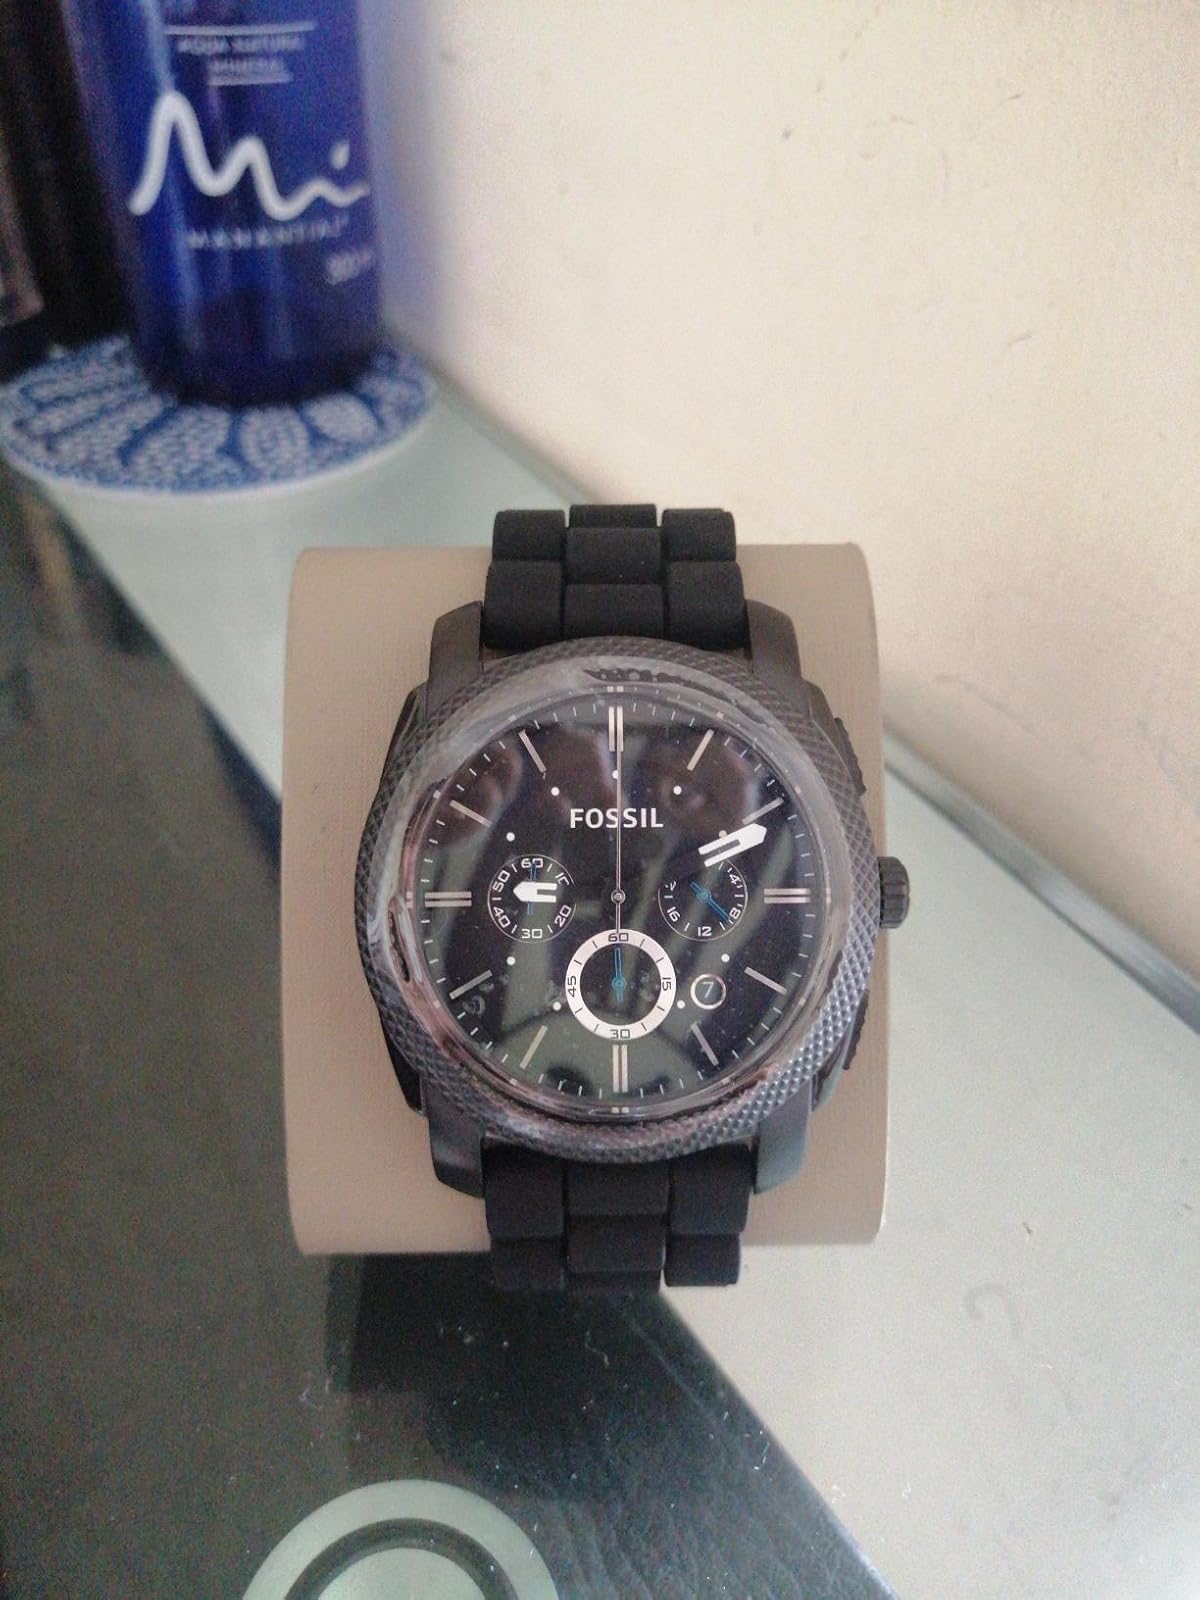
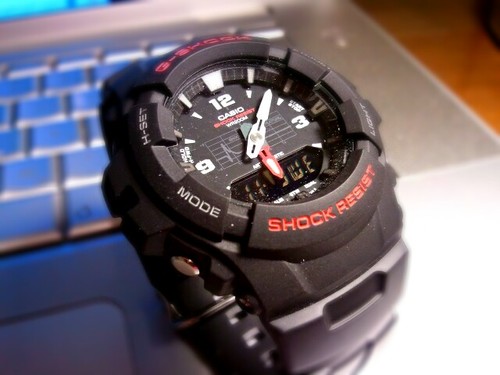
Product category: accessories_watch
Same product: no